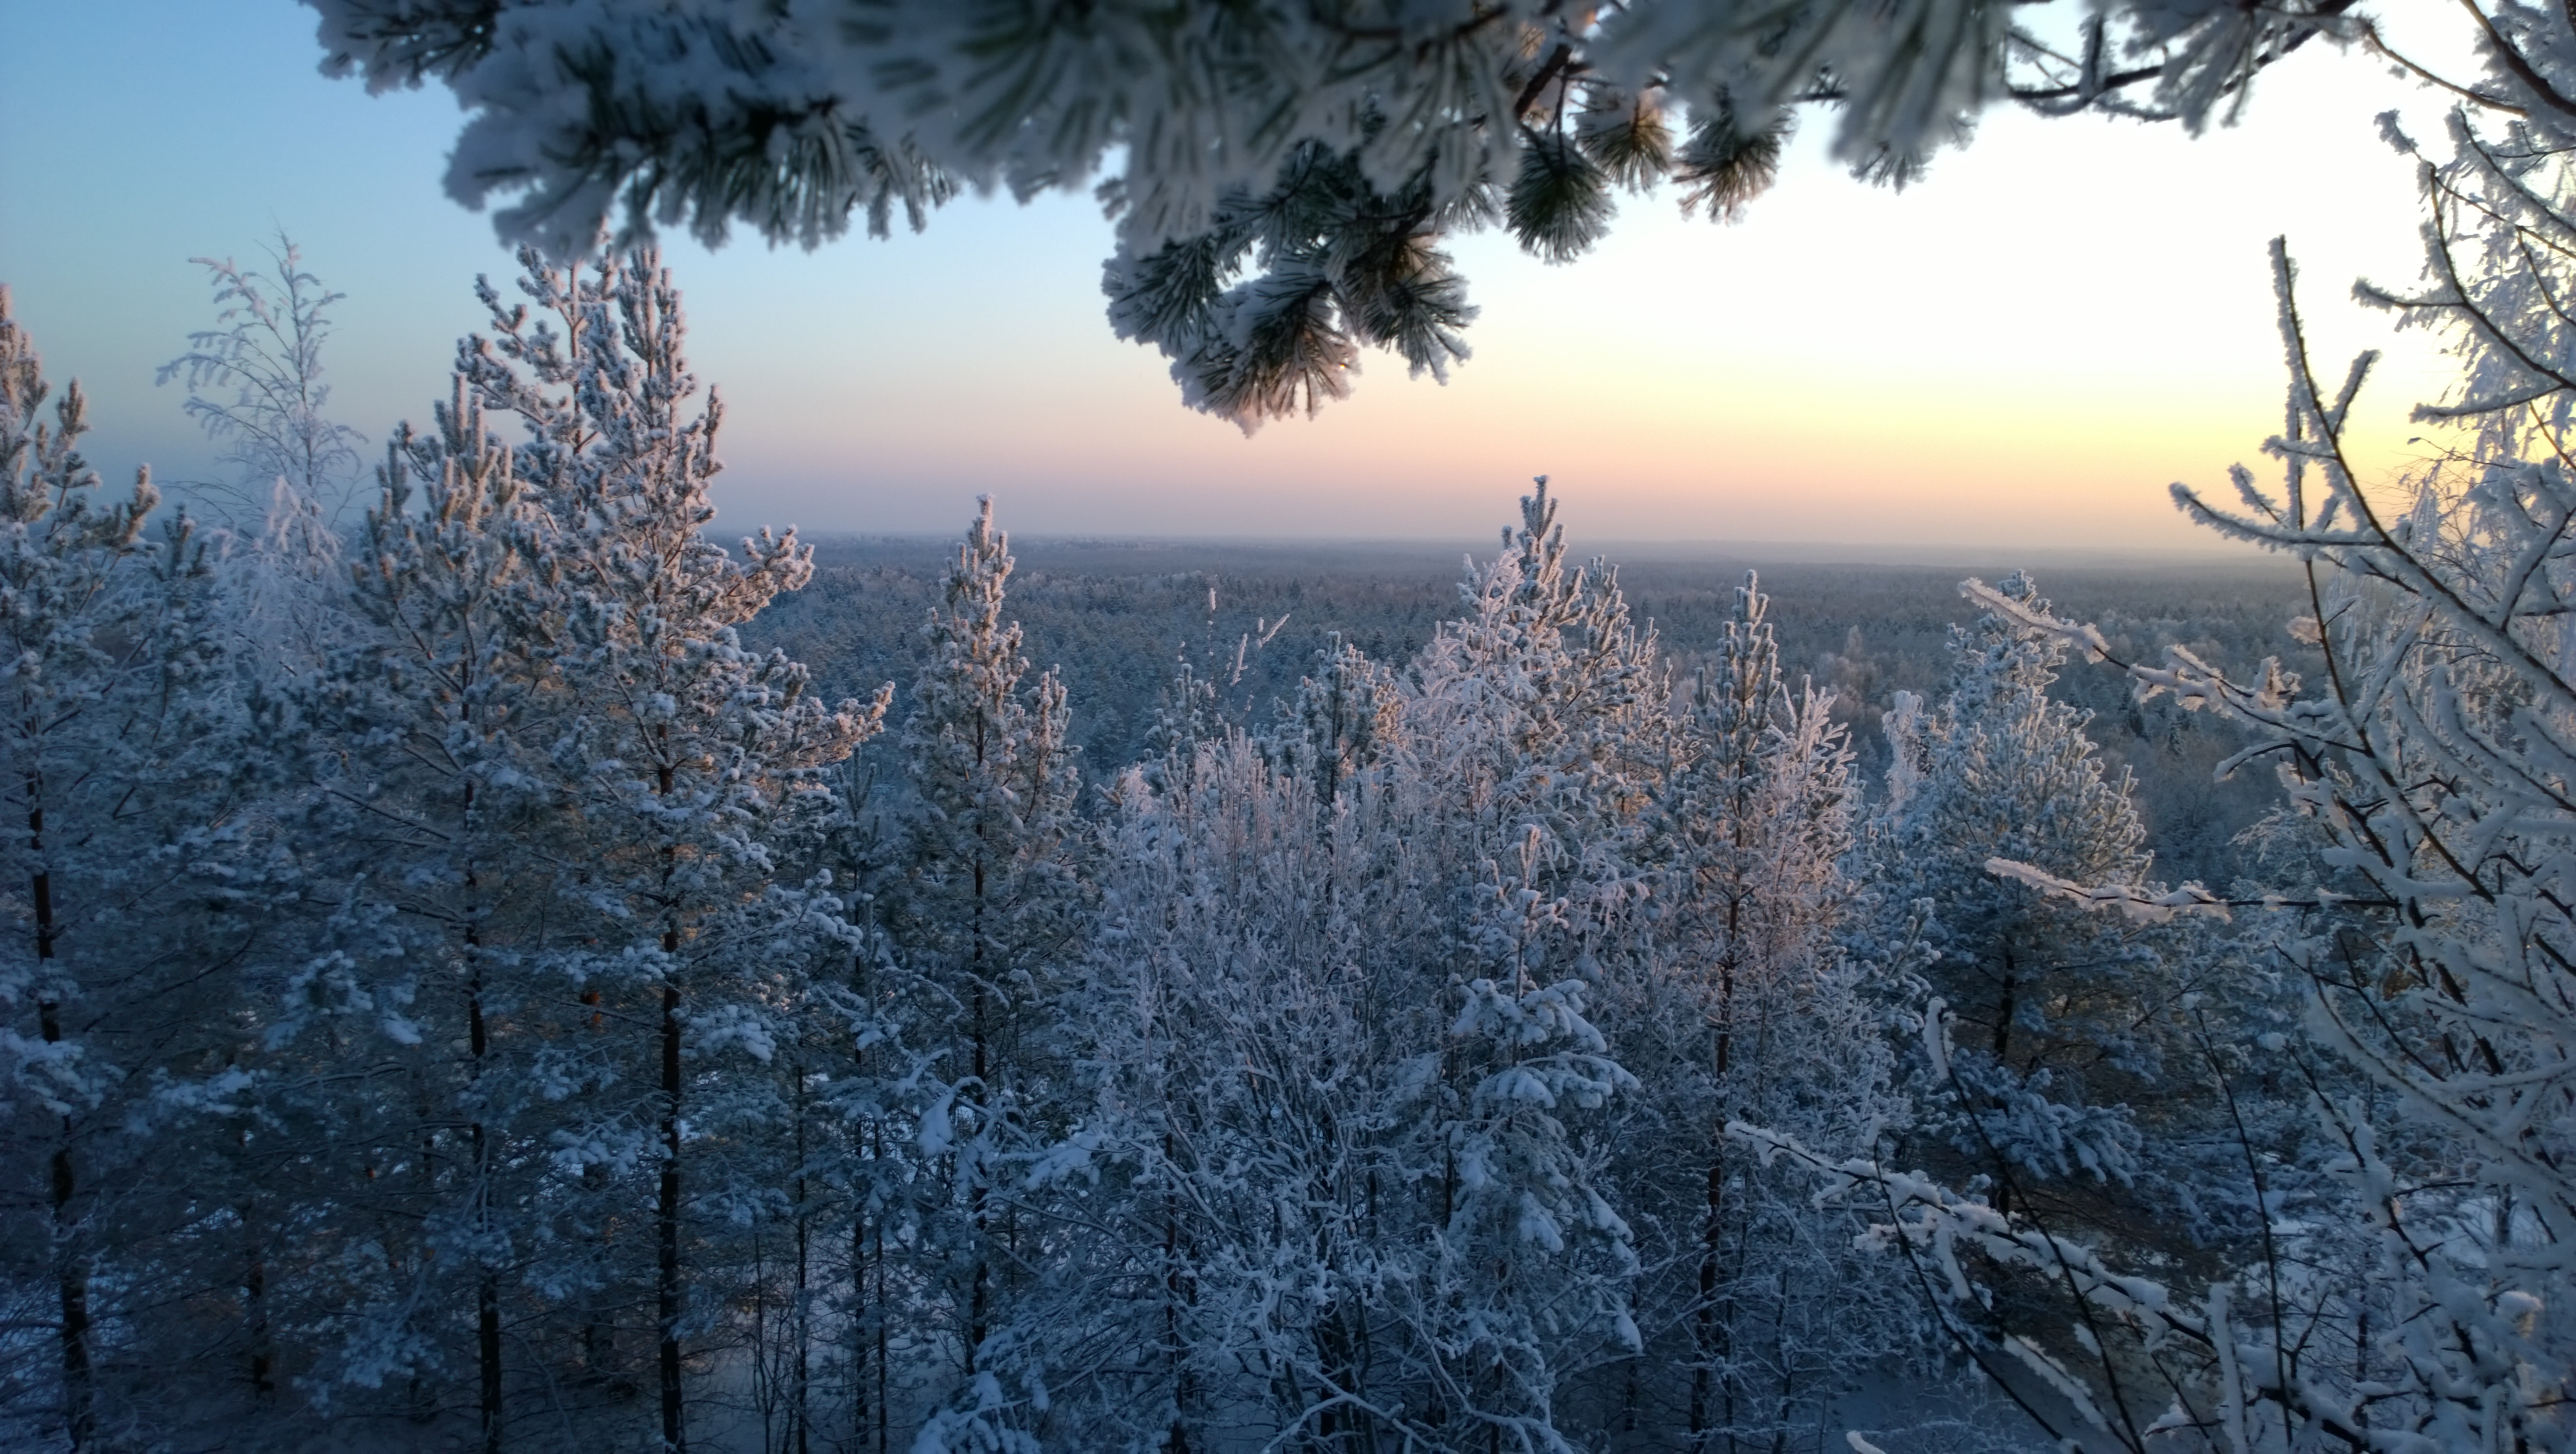
snow, winter, sky, frost, freezing, tree, ecosystem, morning, branch, atmosphere, sunlight, fir, forest, spruce, pine family, spruce fir forest, biome, mountain, computer wallpaper, mountain range, conifer, massif, larch, evening, landscape, temperate coniferous forest, pine, ice